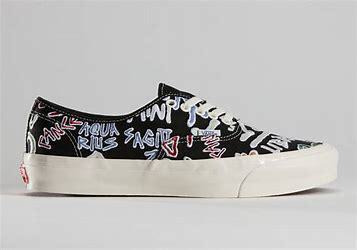
Brand: Vans
Model: OG Authentic LX